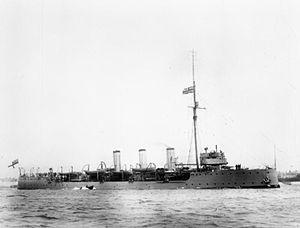
La classe Forward est une classe de deux croiseurs éclaireurs de la Royal Navy construite avant la Première Guerre mondiale.